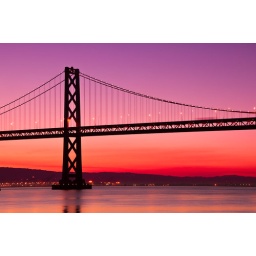
The Bay Bridge in San Francisco silhouetted against a clear sky just before sunrise.